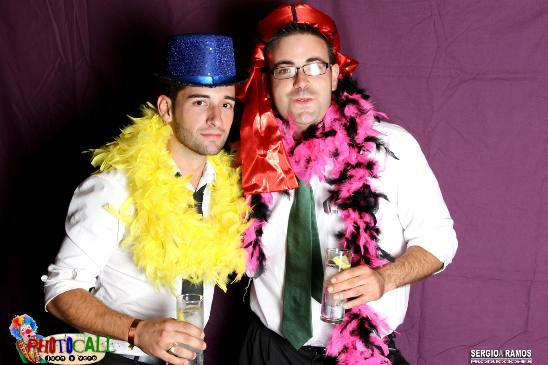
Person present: Yes